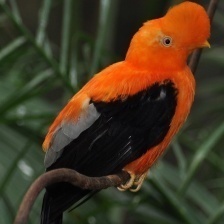
Species: COCK OF THE  ROCK
Scientific name: RUPICOLA